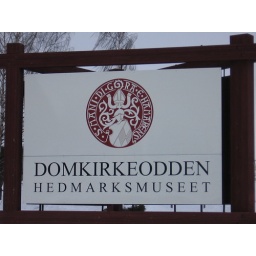
This is the sign outside of the ruins of a church built in 1152-1153. It was unreal.